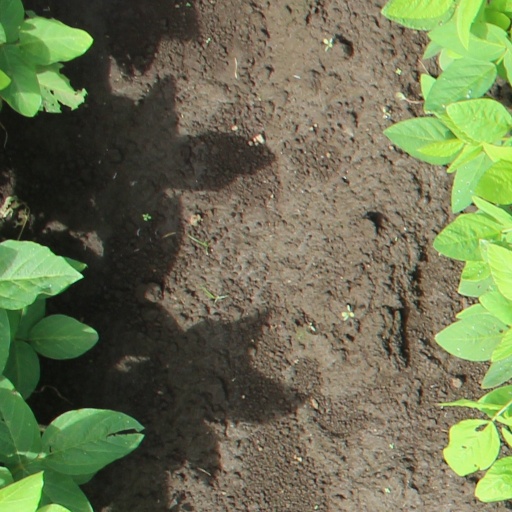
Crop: soybean